Shia Islamism

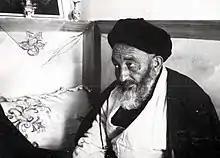
Syed Abulhassan Shamsabadi was killed by Islamists in 1976.

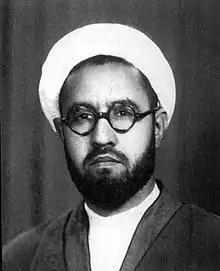
Murtaza Mutahhari (31 January 1919 – 1 May 1979) was a moderate Islamist.

Ruhollah Khomeini, an ambitious cleric, used to deliver public speeches on gnosis and moral steadfastness. He had studied Ibn Arabi's gnosis and Mulla Sadra's theosophy, and taught and wrote books on it. His keen interest in Plato's ideas, especially those of a Utopian society, had an impact on his political thought as well.